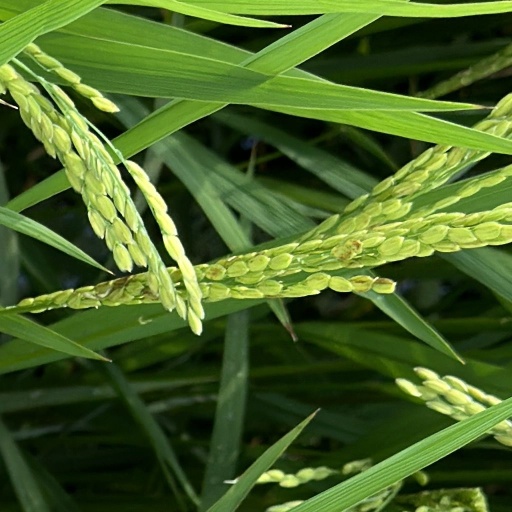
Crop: rice